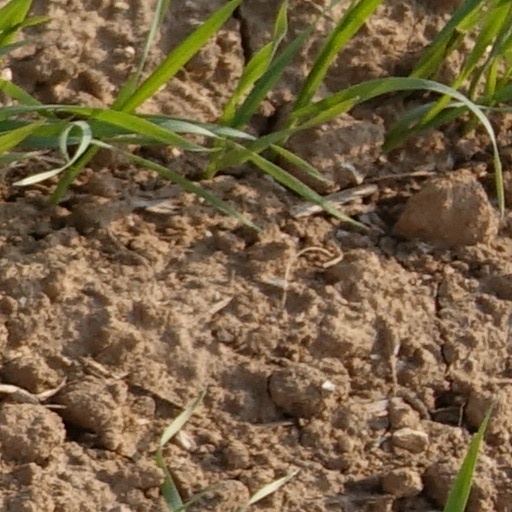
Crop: wheat